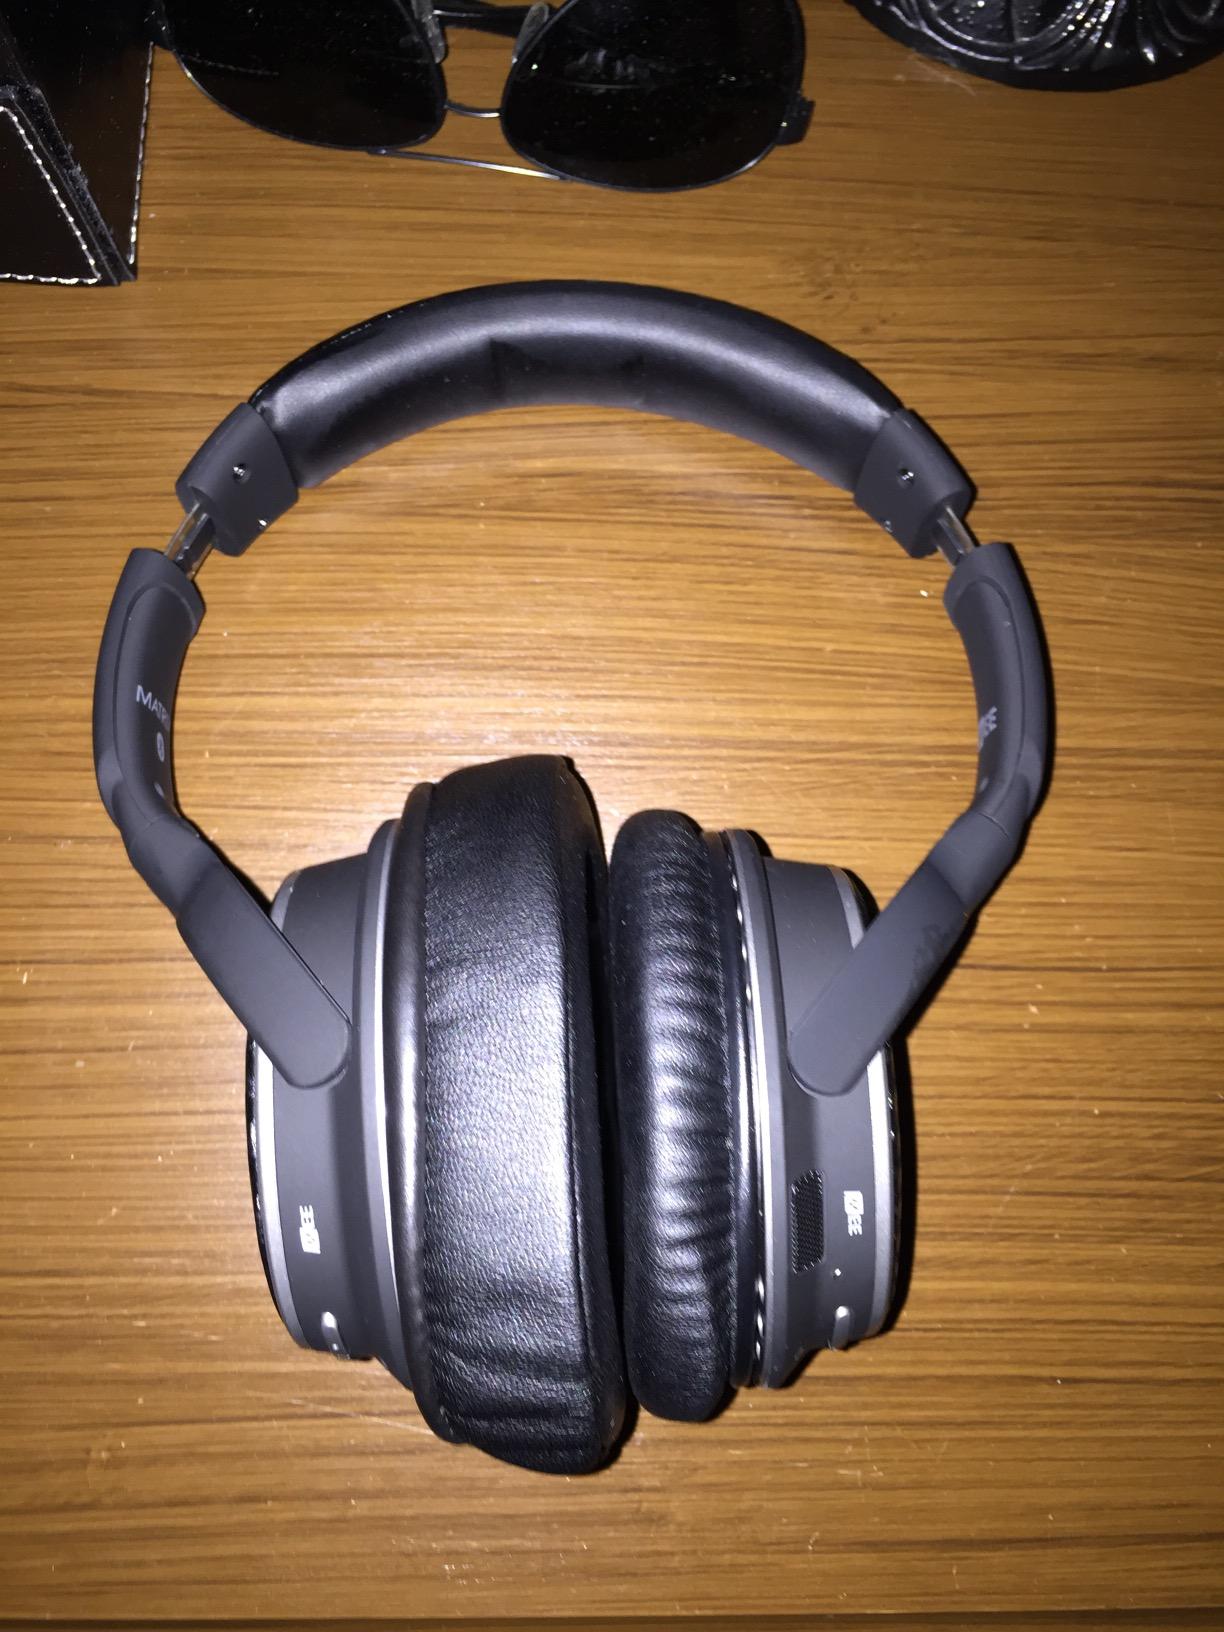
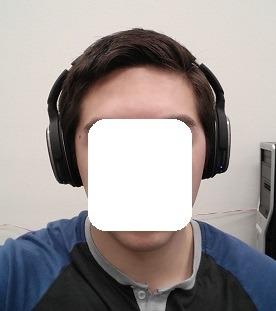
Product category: headphones
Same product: yes